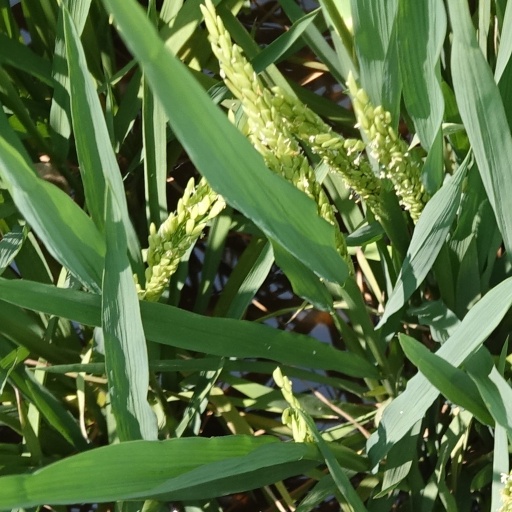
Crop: rice